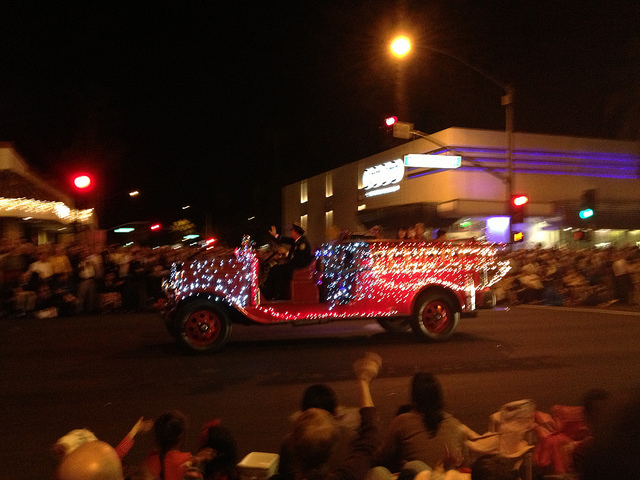
A truck covered in Christmas lights traveling down a street.